Blois-Vienne

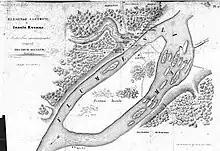
Map with "Vienna" as a river island

Since the beginning of the Middle Ages, Vienne was being a distinct manor but vassal to the count of Blois, having adopted the name of "Vienne-lez-Blois". There was administered by the parish of St-Saturnin, established opposite the present-day city center, on Vienna island. Nevertheless, the presence of diked bridges over the river as well as archaeological excavations demonstrate that both banks have always coexisted with each other. The development of trade on the river and of La Creusille Harbor allowed the village to prosper constantly. Innkeepers, leather-tanners, boatmen and fishermen prospered there at that time. Pilgrims on the road to Santiago de Compostela (Galicia, Spain) from Paris through Tours stopped here regularly. At the beginning of the 16th century, the construction of a new Blois-Vienne Church began under the orders of Queen Anne of Brittany, but remained unfinished at her death in 1514.